Bidzina Ivanishvili

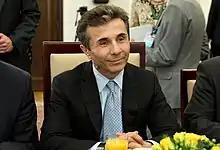
Ivanishvili in the Polish Senate, 2013

On 25 October 2012, Ivanishvili officially took office as Prime Minister of Georgia, marking the first peaceful transition of power to occur in modern Georgia's history.